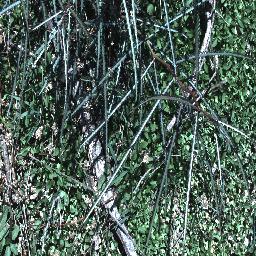
Label: parkinsonia